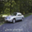
Label: automobile